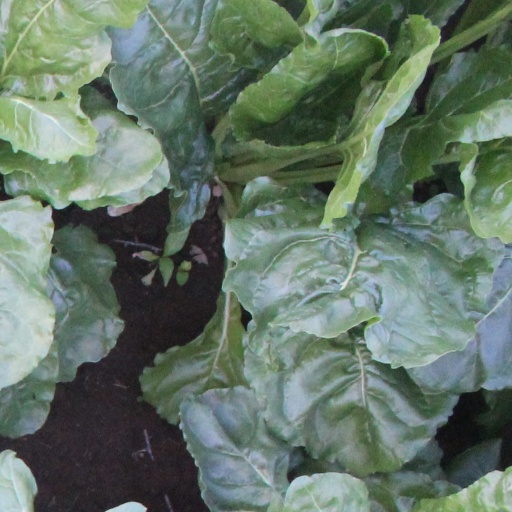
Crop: sugar beet